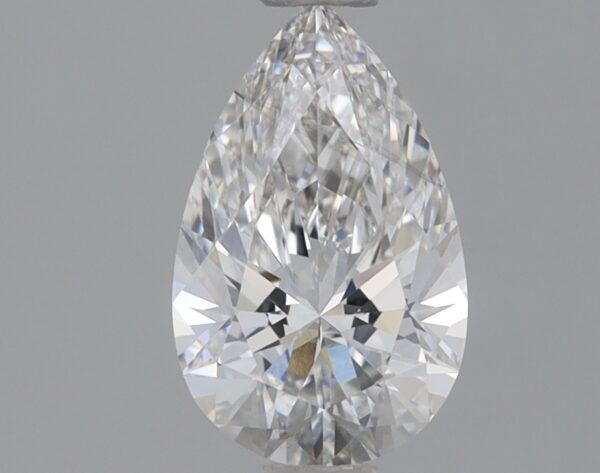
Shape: pear
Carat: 0.71
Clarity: SI1
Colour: F
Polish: EX
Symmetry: EX
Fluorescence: NONE
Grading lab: IGI
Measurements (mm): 8.07 x 5.04 x 3.11